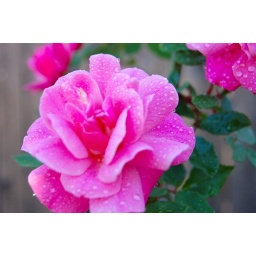
pink roses in my yard